Jacob Marley

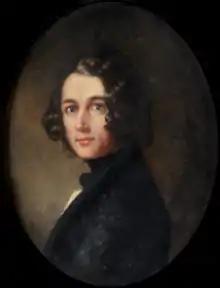
Dickens portrait by Margaret Gillies (1843), painted during the period when he was writing "A Christmas Carol".

Jacob Marley is a fictional character in Charles Dickens's 1843 novella "A Christmas Carol". Marley has died seven years ago, and was a former business partner of the miser Ebenezer Scrooge, the novella's protagonist. On Christmas Eve, Scrooge is visited by Marley's ghost, who wanders the Earth entwined by heavy chains and money boxes forged during a lifetime of greed and selfishness. Marley tells Scrooge that he has a single chance of redemption to avoid the same fate: he will be visited by three spirits, in the hope that he will mend his ways; otherwise, he will be cursed to carry much heavier chains of his own.